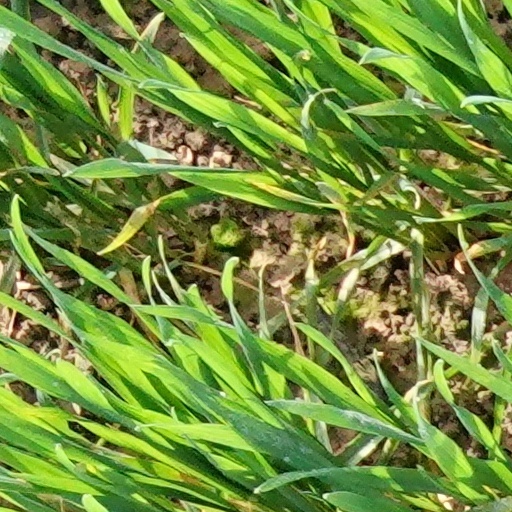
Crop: wheat